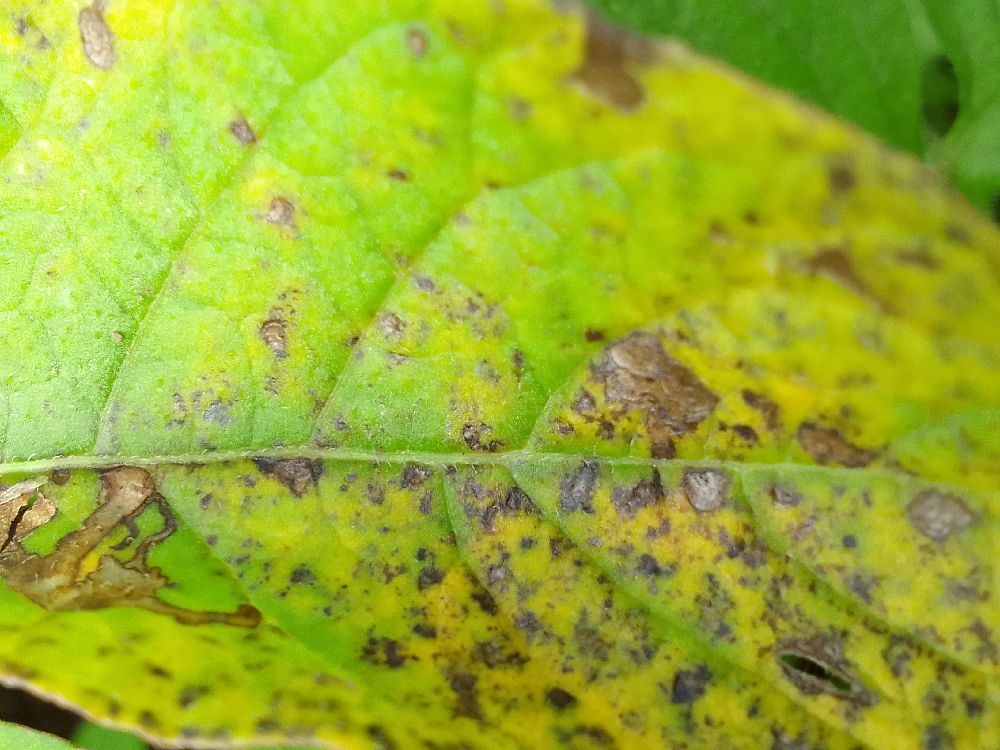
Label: Early blight